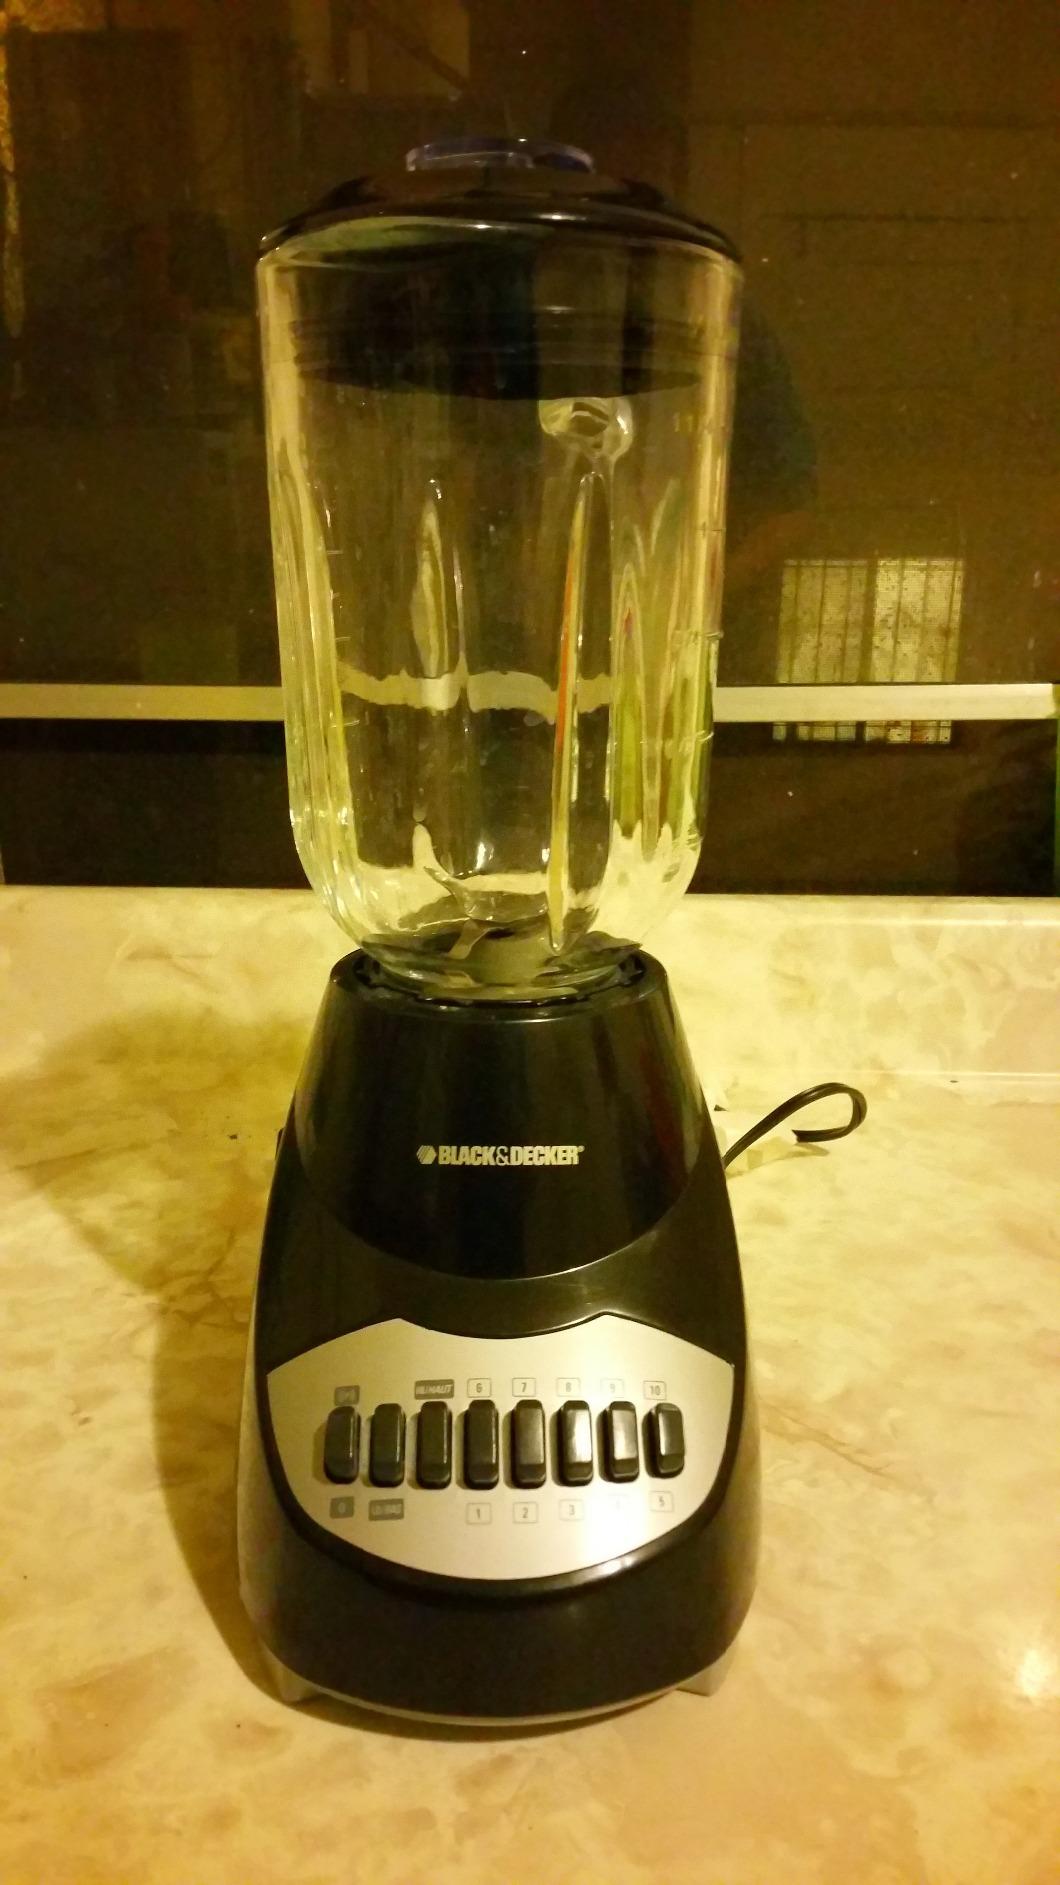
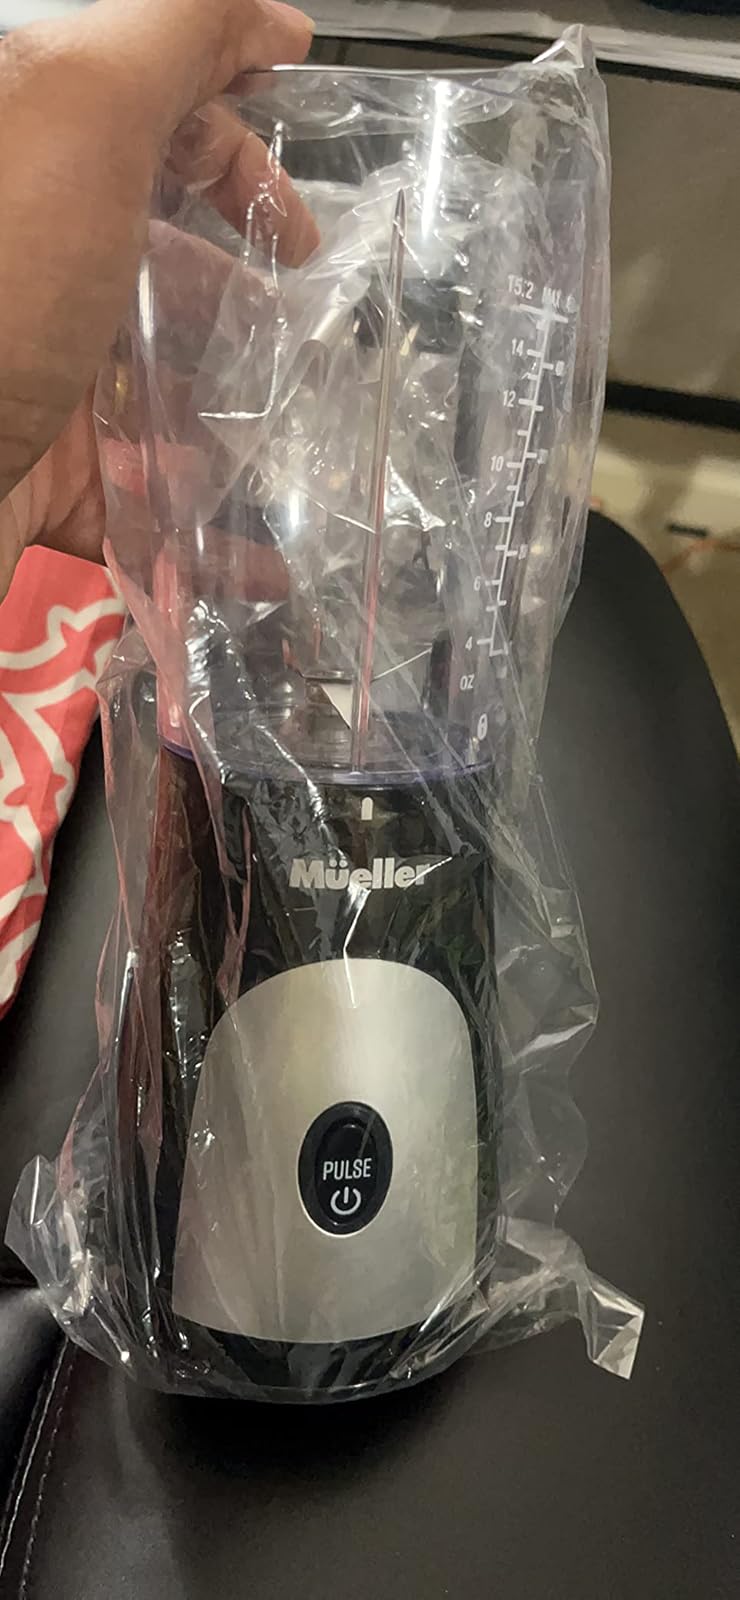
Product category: items_blender
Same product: no